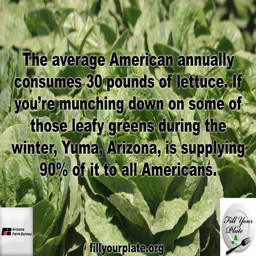
person consumes pounds of lettuce per year !